Florrie Redford

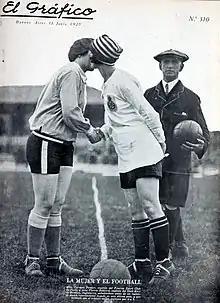
Florrie Redford (middle) with French footballer Carmen Pomiès, 1925

Florrie Redford was an English footballer and nurse. She played for Dick, Kerr Ladies, one of England's earliest professional women's association football teams. She was a leading goal scorer for the club in 1921, when she scored a total of 170 goals. In later life she worked as a nurse in Canada, returning to the team briefly in 1938.